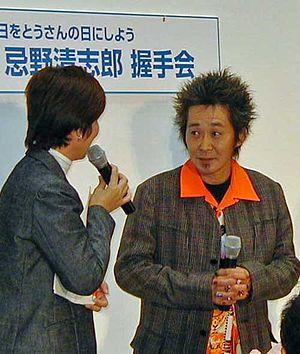
Kiyoshirō Imawano, né sous le nom Kiyoshi Kurihara, le 2 avril 1951 à Nakano, Tokyo, Japon et mort le 2 mai 2009, est un parolier, compositeur de rock, producteur musical et acteur japonais.